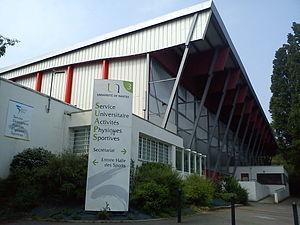
Service Universitaire des Activités Physiques et Sportives - 3 Bvd Guy Mollet - Nantes
L’université de Nantes est une université française implantée en Loire-Atlantique et en Vendée, et dont les principaux campus sont situés à Nantes Métropole. Créée sous sa forme actuelle en 1961, elle trouve son origine dans l'Université ducale de Bretagne fondée en 1460 à Nantes par François II, duc de Bretagne.